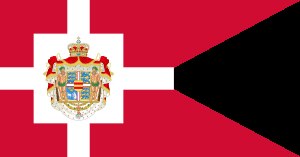
Margrethe 2. / Titler, prædikater, æresbevisninger og æresudnævnelser
Kongeflaget
Hendes Majestæt Dronning Margrethe II er siden 14. januar 1972 Danmarks regent. Hun er datter af kong Frederik 9. og Dronning Ingrid. Margrethe II var gift med prins Henrik med hvem hun har sønnerne kronprins Frederik og prins Joachim.